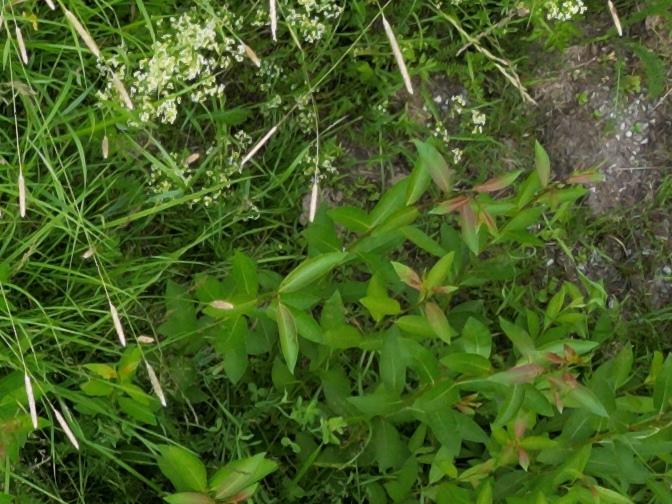
Flowers visible: yarrow flowers, yarrow flowers